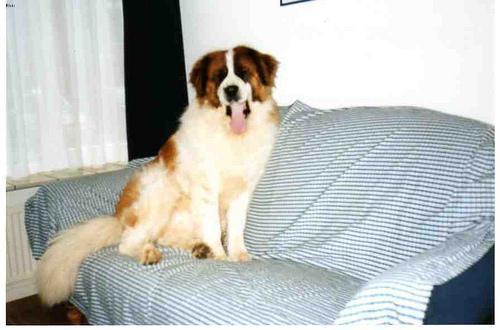
saint bernard